Administrative divisions of China

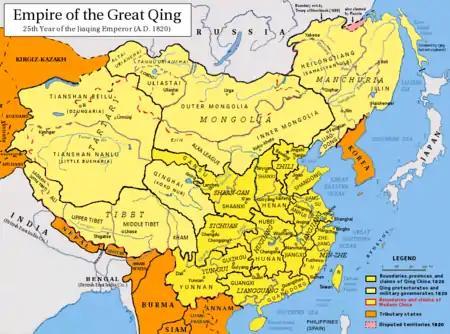
Qing China in 1820, with provinces in yellow, military governorates and protectorates in light yellow, tributary states in orange

The basic level autonomy serves as an organizational division (census, mail system) and does not have much importance in political representative power. Basic local divisions such as neighborhoods and communities are not informal, but have defined boundaries and elected heads (one per area):